A Hole of My Own Making

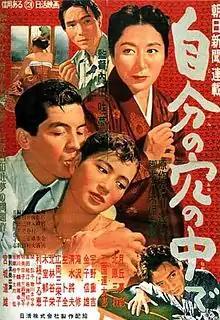
Japanese movie poster

is a 1955 Japanese drama film directed by Tomu Uchida. It is based on a novel by Tatsuzō Ishikawa.